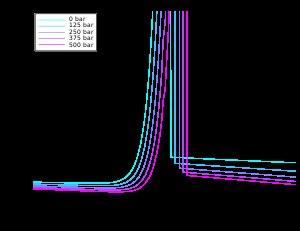
La dilatation thermique est l'expansion à pression constante du volume d'un corps occasionné par son réchauffement, généralement imperceptible. Dans le cas d'un gaz, il y a dilatation à pression constante ou maintien du volume et augmentation de la pression lorsque la température augmente. À l'opposé de la dilatation, un refroidissement provoque une contraction thermique.